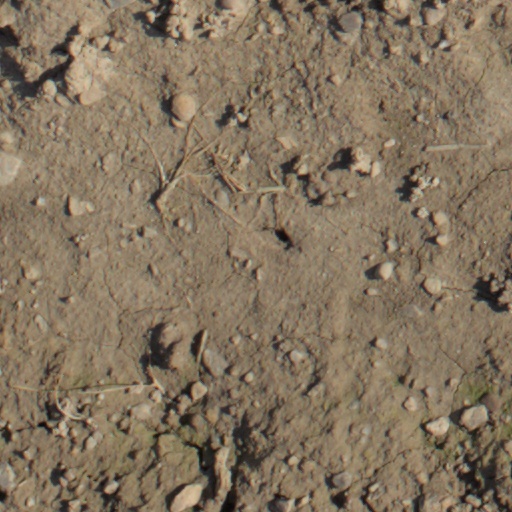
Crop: wheat